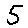
Label: 5